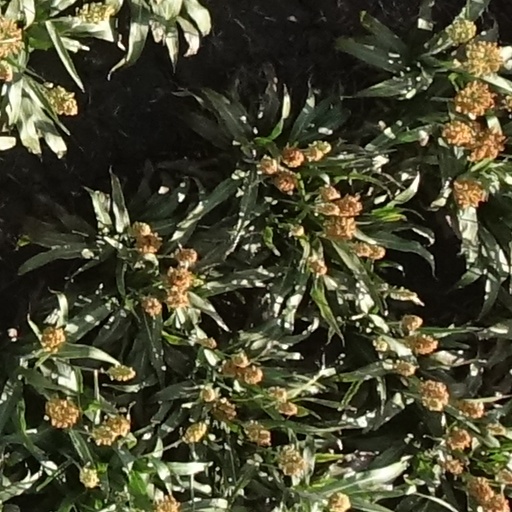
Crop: sorghum